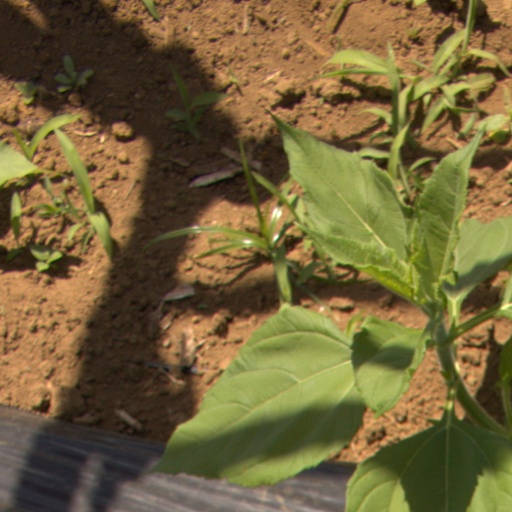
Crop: Jerusalem artichoke